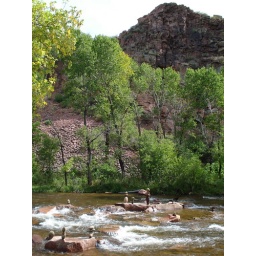
rock stacks in the St.Vrain river